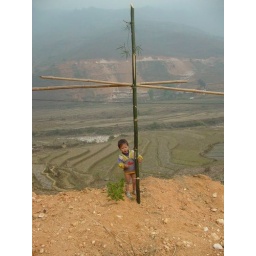
boy with no pants in front of a view of rice paddies